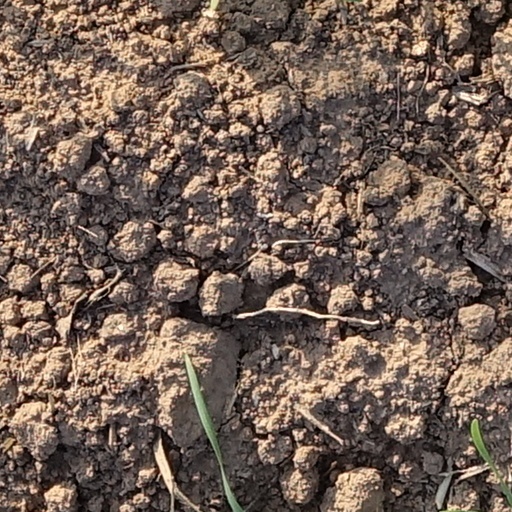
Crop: wheat